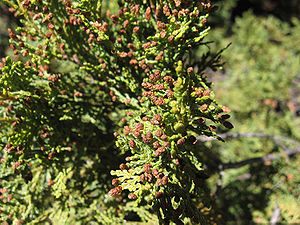
Andesceder / Galleri
Hankogler.
Andesceder er et mellemstort, stedsegrønt træ med en kegleformet krone. Bladene er skælformede og koglerne er små med blot to frø i hver. Træet er forholdsvist sjældent og ikke fuldt hårdført, men ses dog i nogle botaniske haver og større parker.